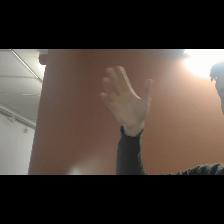
Label: Human